Metropolitan Area Outer Underground Discharge Channel

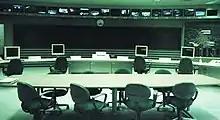
Central control room (pictured in 2008)

G-Cans, originally G-CANS PROJECT, is the name of a civic group whose goal is to "transform the area surrounding the Metropolitan Area Outer Underground Discharge Channel and the Shōwa Drainage Pump Station into a new cultural and community hub, utilizing these regional resources to promote regional development"; "CANS" represents the idea that "anything can be done with the ideas and actionable proposals of us citizens". While the term "G-Cans" is commonly used in English to refer to the Metropolitan Area Outer Underground Discharge Channel itself, it originally refers to this specific civic initiative.